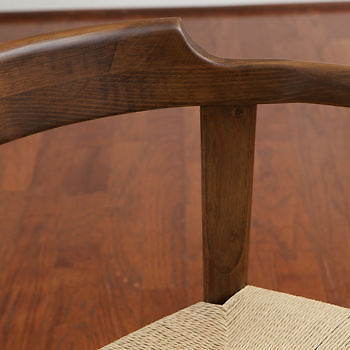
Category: chair